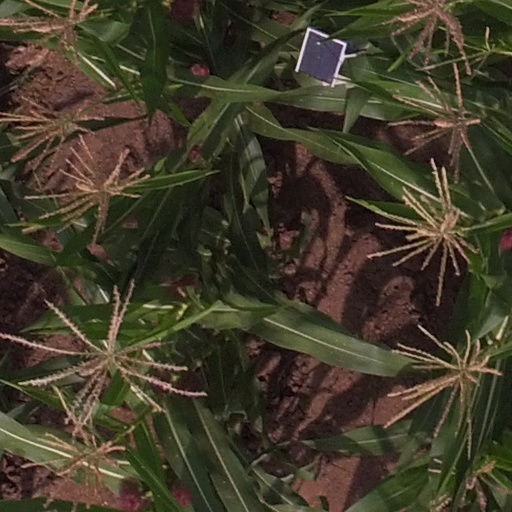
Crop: maize; corn